Elements of Semiology

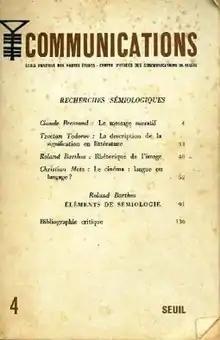
First edition

Elements of Semiology is a compendium-like text by French semiotician Roland Barthes, originally published under the title of "Éléments de Sémiologie" in the French review "Communications" (No. 4, 1964, pp. 91–135). The English translation by Annette Lavers and Colin Smith has been published independently as a short book.